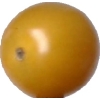
Label: tomato_cherry_yellow